United States v. Lee (1882)

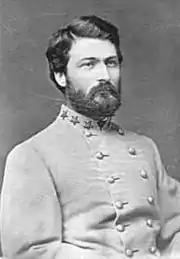
George Washington Custis Lee before 1865, in his Confederate colonel's uniform.

On June 7, 1862, the U.S. Congress enacted the "Act for the Collection of Taxes in the Insurrectionary Districts" (12 Stat. at L. 422), legislation which imposed a property tax on all land in "insurrectionary" areas of the United States. The 1863 amendments to the statute required these taxes to be paid in person. Congress knew that few Confederate sympathizers would appear in person to pay the tax, thus allowing the federal government to seize large amounts of property and auction it off to raise money for the war effort. A tax of $92.07 ($ in dollars) was levied on the Arlington estate in 1863. But Mary Lee, afflicted with severe rheumatoid arthritis and behind Confederate lines in Richmond, Virginia, gave the payment to her cousin, Philip R. Fendall (who lived in Alexandria). The tax collectors refused to accept his payment. On January 11, 1864, the entire estate was auctioned off to pay the tax due. (With a 50 percent penalty for nonpayment, the total of tax and fine was $138.11 ($ in dollars).) Although the auction was well-attended, the U.S. government was the only bidder and won the property for $26,800 ($ in dollars) (less than its assessed value of $34,100 ($ in dollars)).